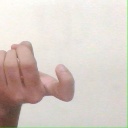
अक्षर: ज